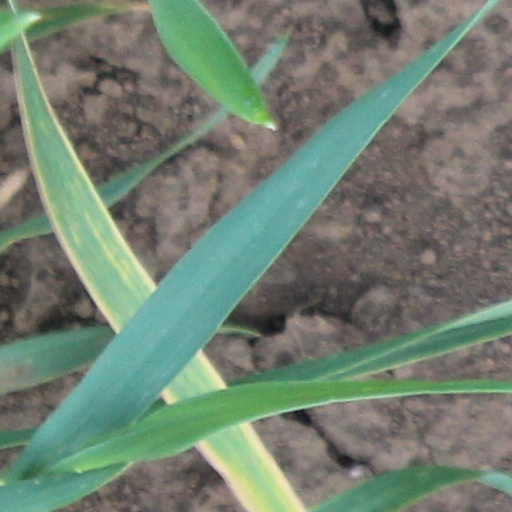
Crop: wheat